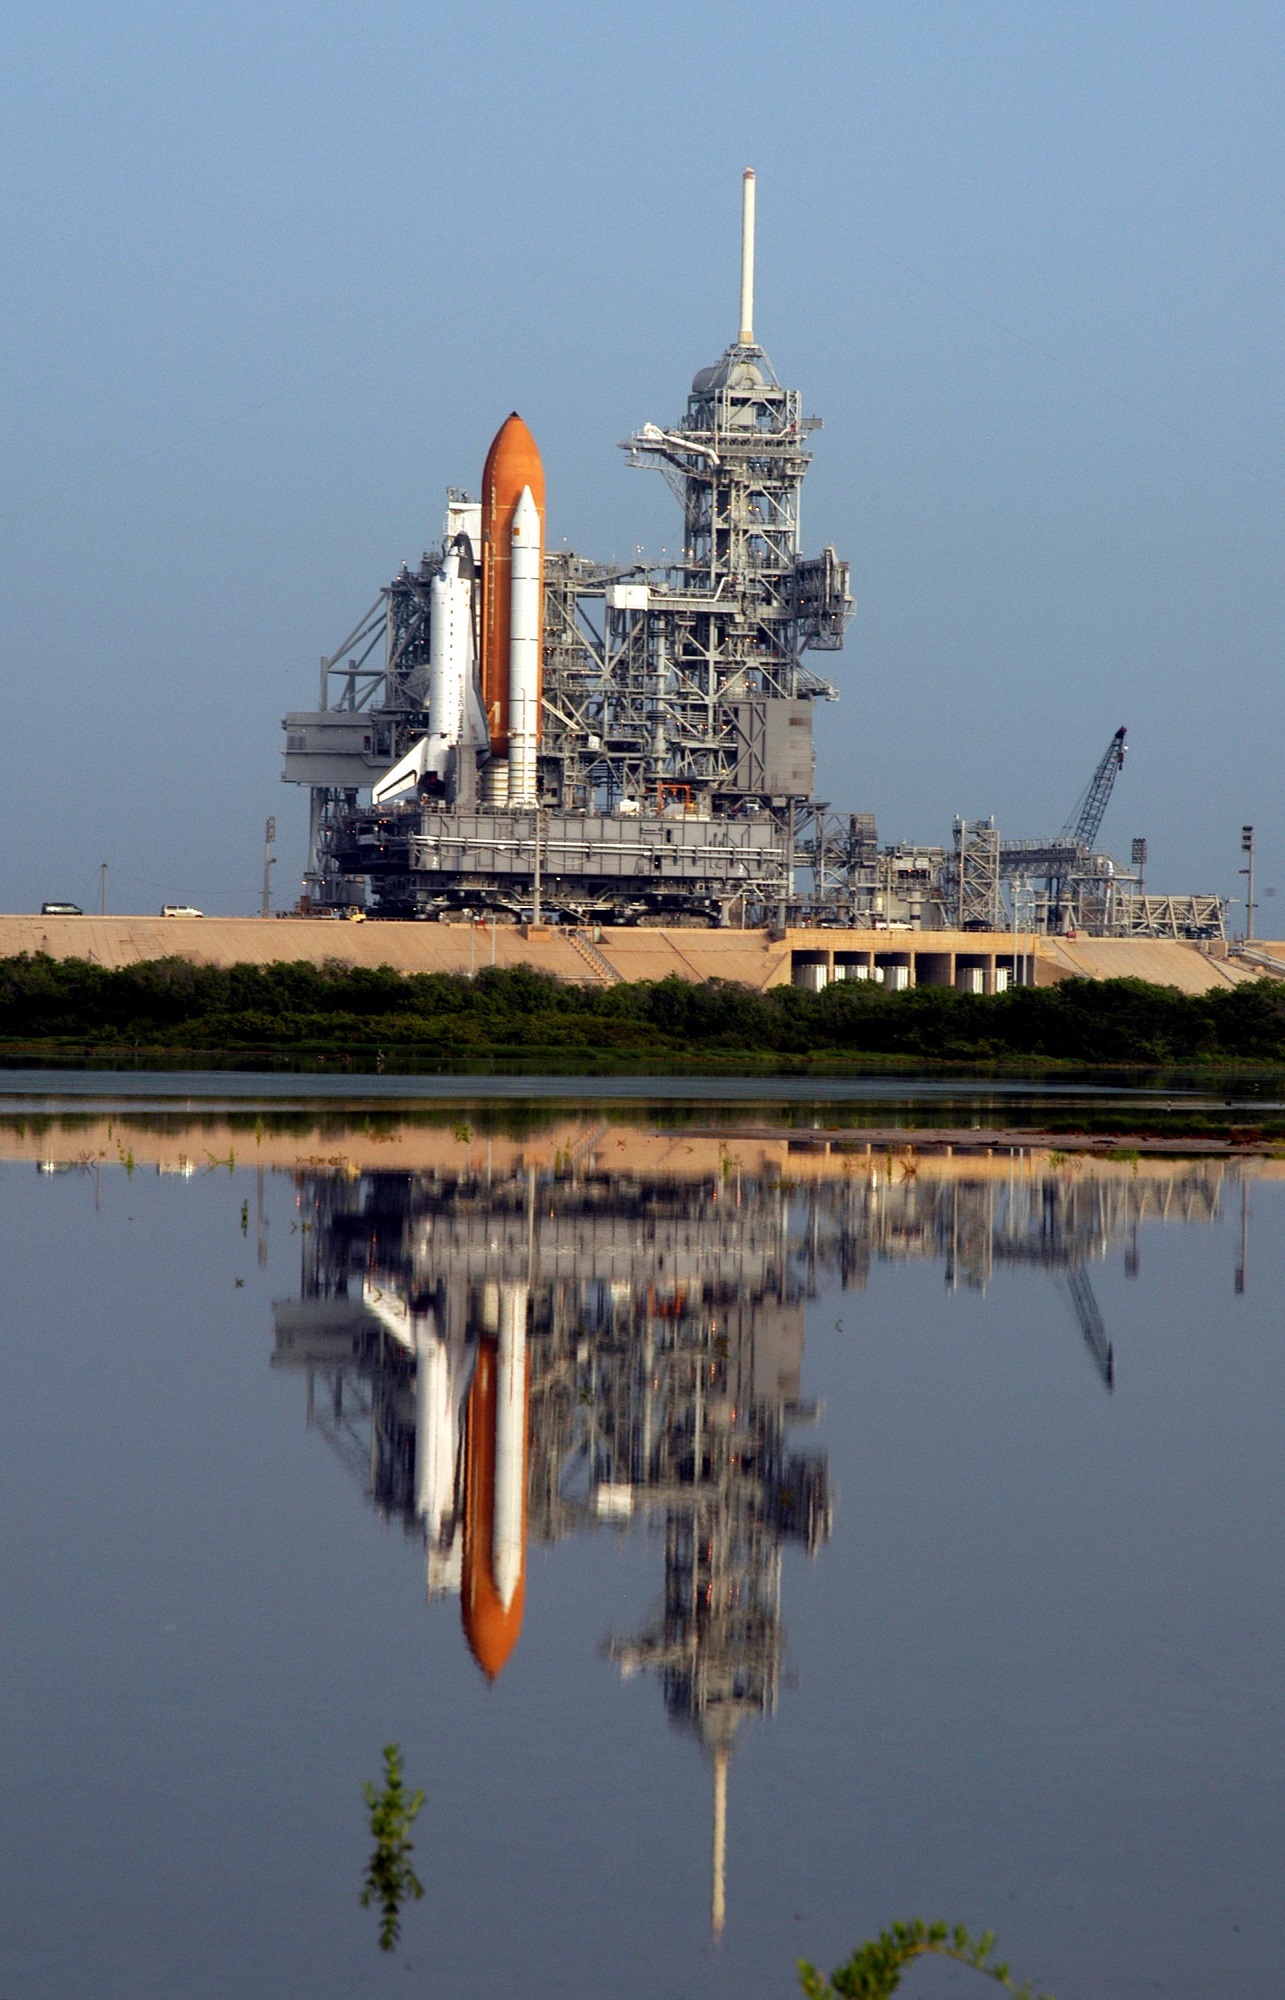
sea, water, dock, sky, reflection, vehicle, tower, flight, bay, harbor, port, preparation, waterway, mission, launch, rockets, exploration, spaceship, astronauts, spacecraft, launch pad, orbit, blast off, rollout, oil rig, atlantis space shuttle, offshore drilling